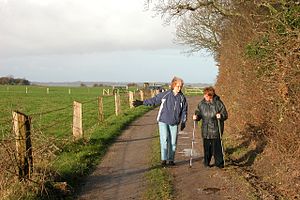
Arnkil
Arnkil med Augustenborg Fjord i baggrunden
Arnkil er et natur og historisk område nord for Sønderborg beliggende på den nordligste del af Kær Halvø på øen Als ved Als Sund overfor Sottrupskov på Sundeved.